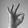
ASL letter: F